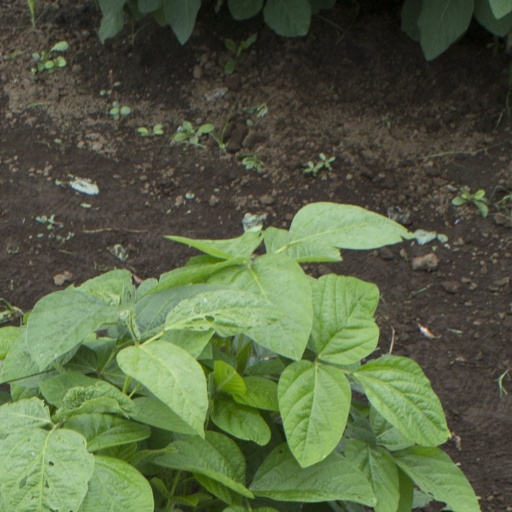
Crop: soybean